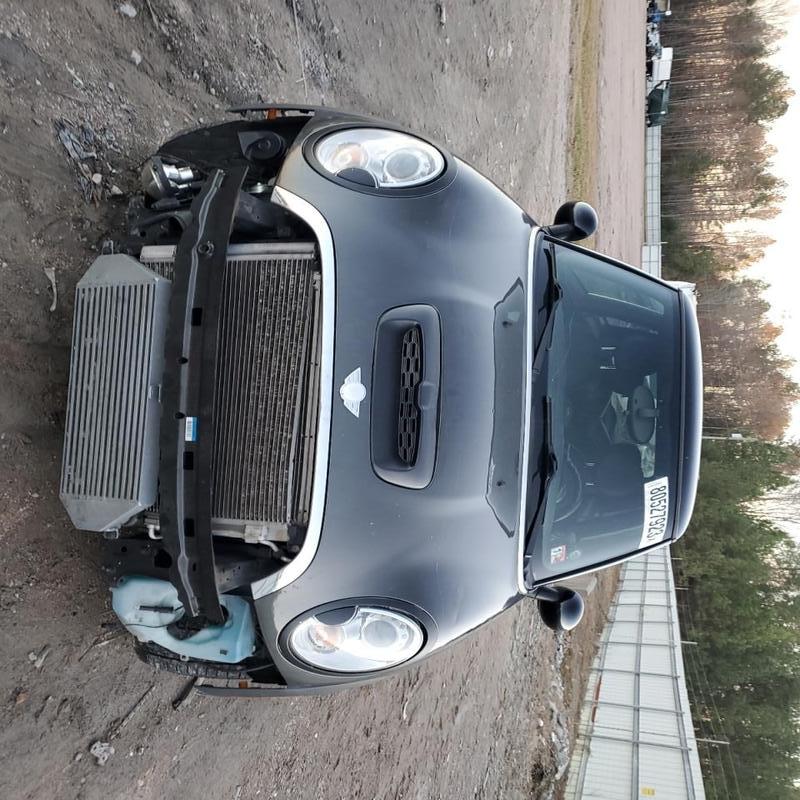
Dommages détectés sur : pare-choc avant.
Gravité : majeur